Robert E. Lee on Traveller

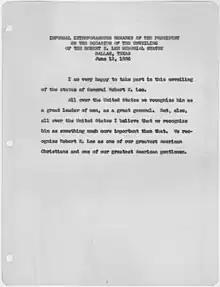
President Franklin D. Roosevelt's remarks given June 12, 1936

The statue was unveiled on June 12, 1936, by President Franklin D. Roosevelt to honor Confederate veterans. On that day, President Roosevelt gave a speech praising the general, saying: I am very happy to take part in this unveiling of the statue of General Robert E. Lee. All over the United States we recognize him as a great leader of men, as a great general. But, also, all over the United States I believe that we recognize him as something much more important than that. We recognize Robert E. Lee as one of our greatest American Christians and one of our greatest American gentlemen.